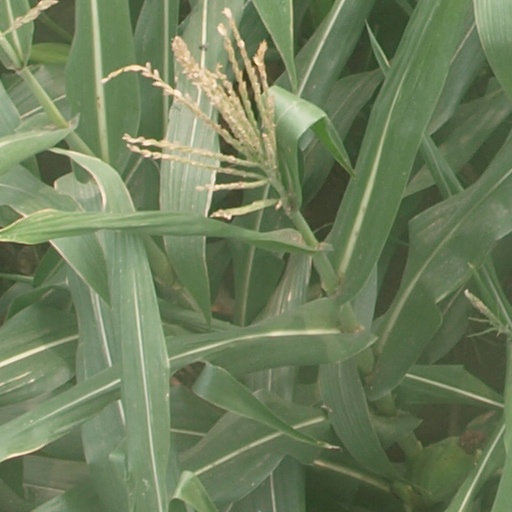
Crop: maize; corn